Crown lengthening

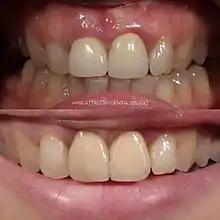
Replacement of unaesthetic crowns on the upper central teeth after undergoing crown lengthening and fabrication of new restorations.

Crown lengthening is often done in conjunction with a few other expensive and time-consuming dental procedures (e.g. post and core, endodontic treatment) with the ultimate goal of saving the tooth. The prognosis for a tooth should be considered carefully. If multiple treatment procedures are necessary, each procedure costs time and money with potential for failures/complications. Thus, tooth extraction may be a reasonable treatment option. The tooth could then be replaced with a dental implant.